Oye Owolewa

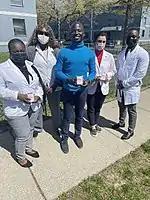
Oye distributing narcan.

In May 2022, Owolewa, alongside Chef Spike Mendelsohn, co-chaired D.C's first-ever Veg Restaurant Week.